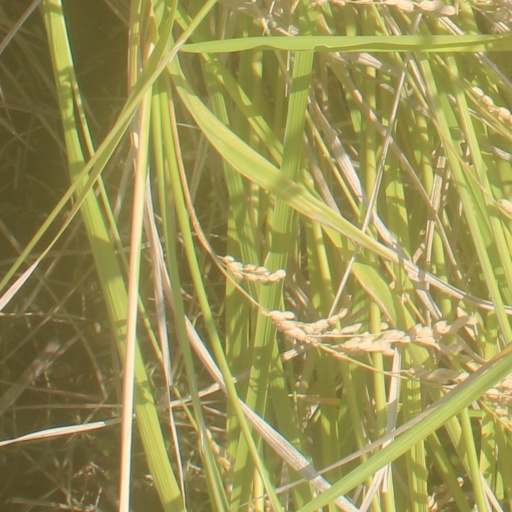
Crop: rice